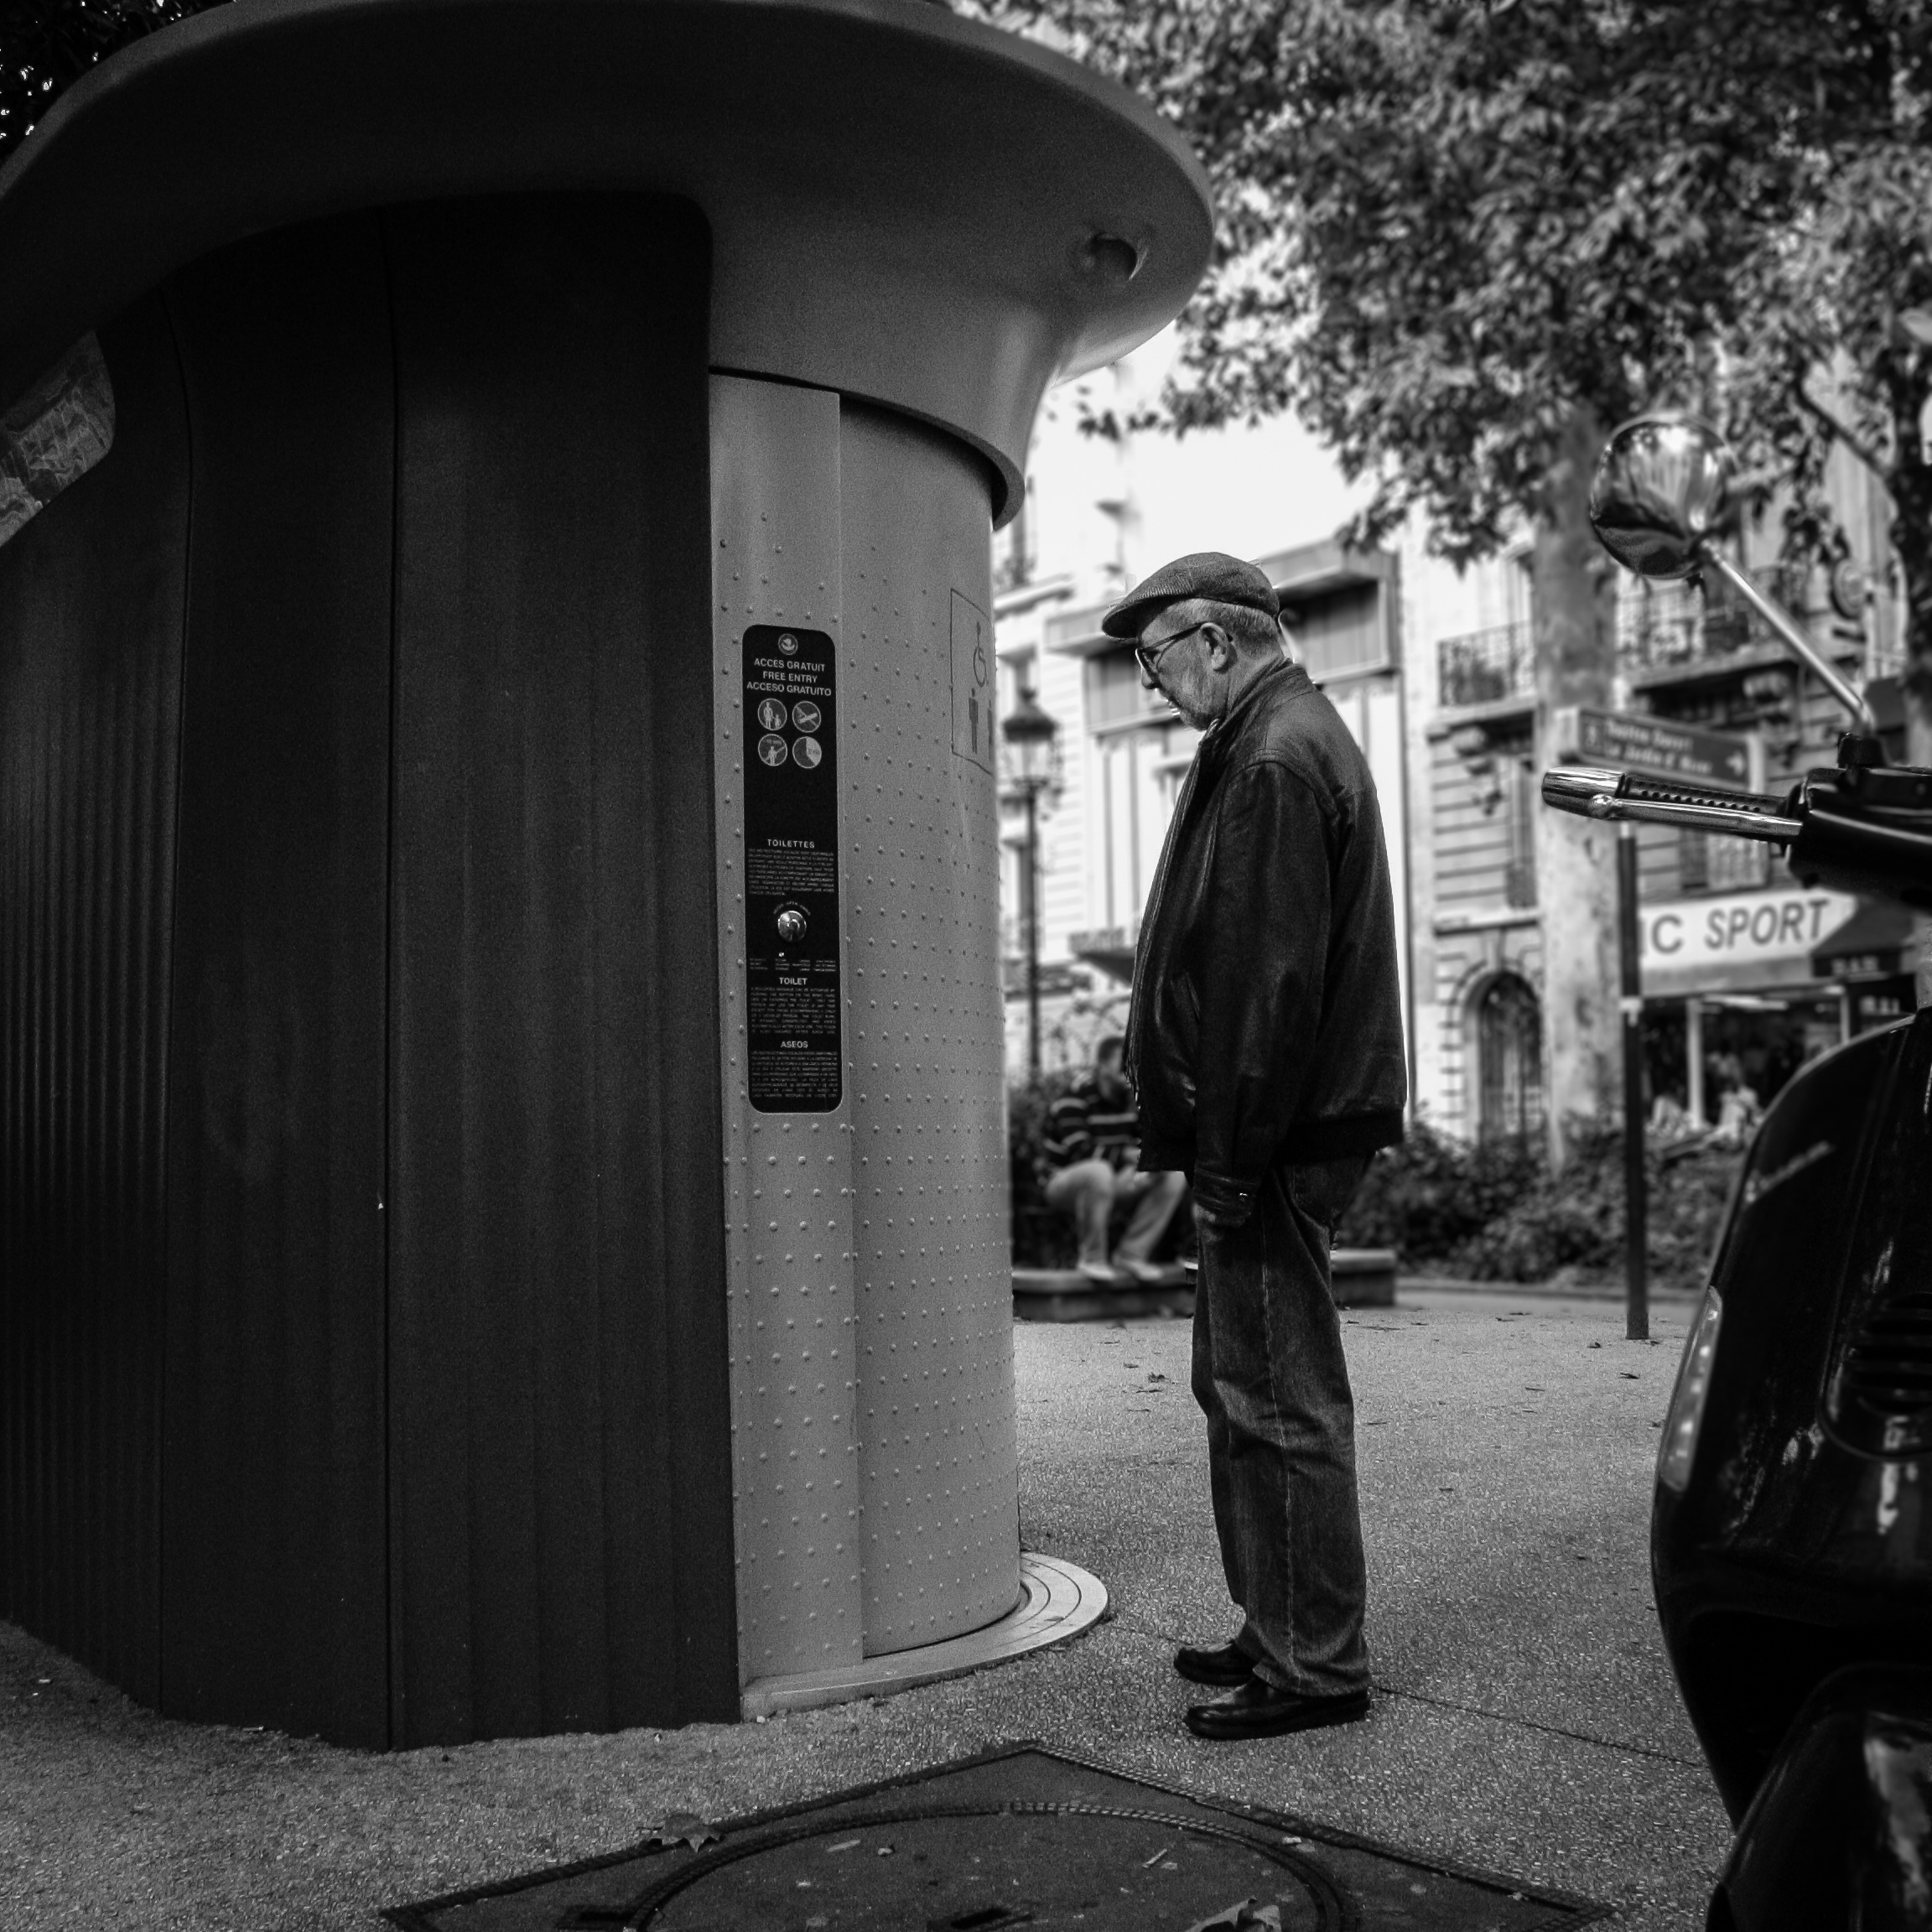
man, black and white, road, white, street, photography, paris, black, monochrome, reflex camera, infrastructure, funny, character, monochrome photography, film noir, single lens reflex camera, superloos